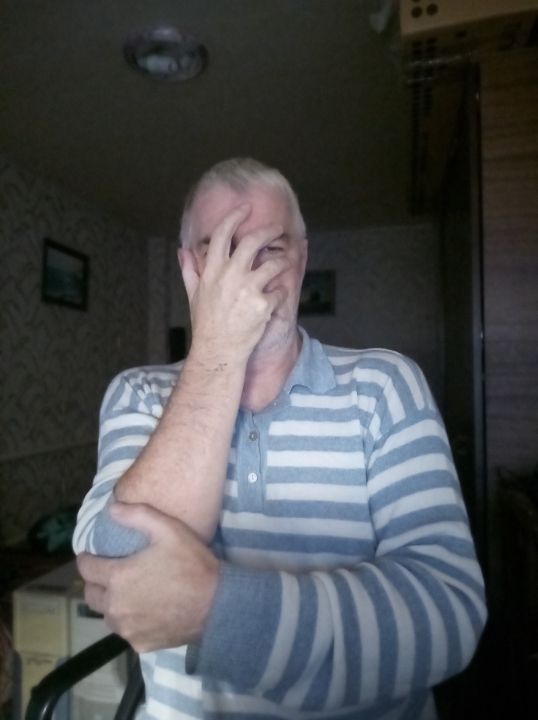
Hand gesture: no_gesture